Rue de Belleville

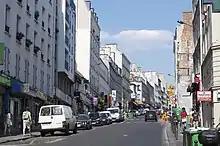

The Rue de Belleville is a street in the 19th and 20th arrondissement of Paris.